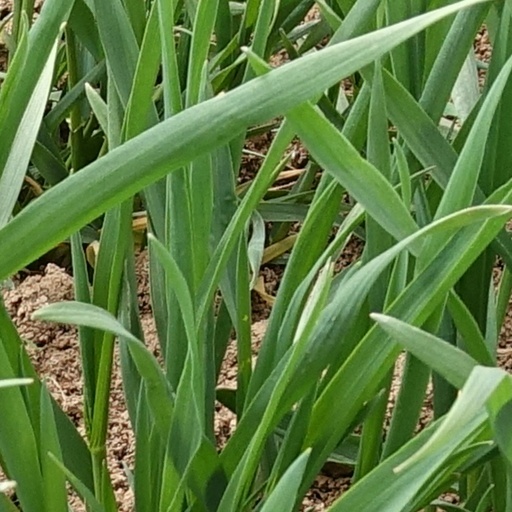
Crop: wheat